Bhagyalakshmi

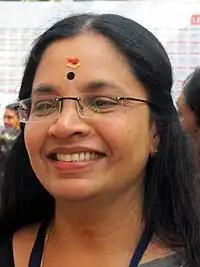
Bhagyalakshmi in 2010

Bhagyalakshmi was born on 1 November 1961 in Kozhikode, Kerala, India to Kumaran Nair and Bhargavi Amma. She has an older sister Indira Nair, and a brother Unni Nair. Both of her parents died while she was young.